Paranoia Form Pack

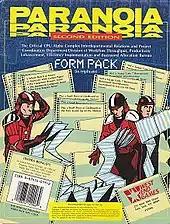

Paranoia Form Pack is a 1988 role-playing game accessory for "Paranoia" published by West End Games.